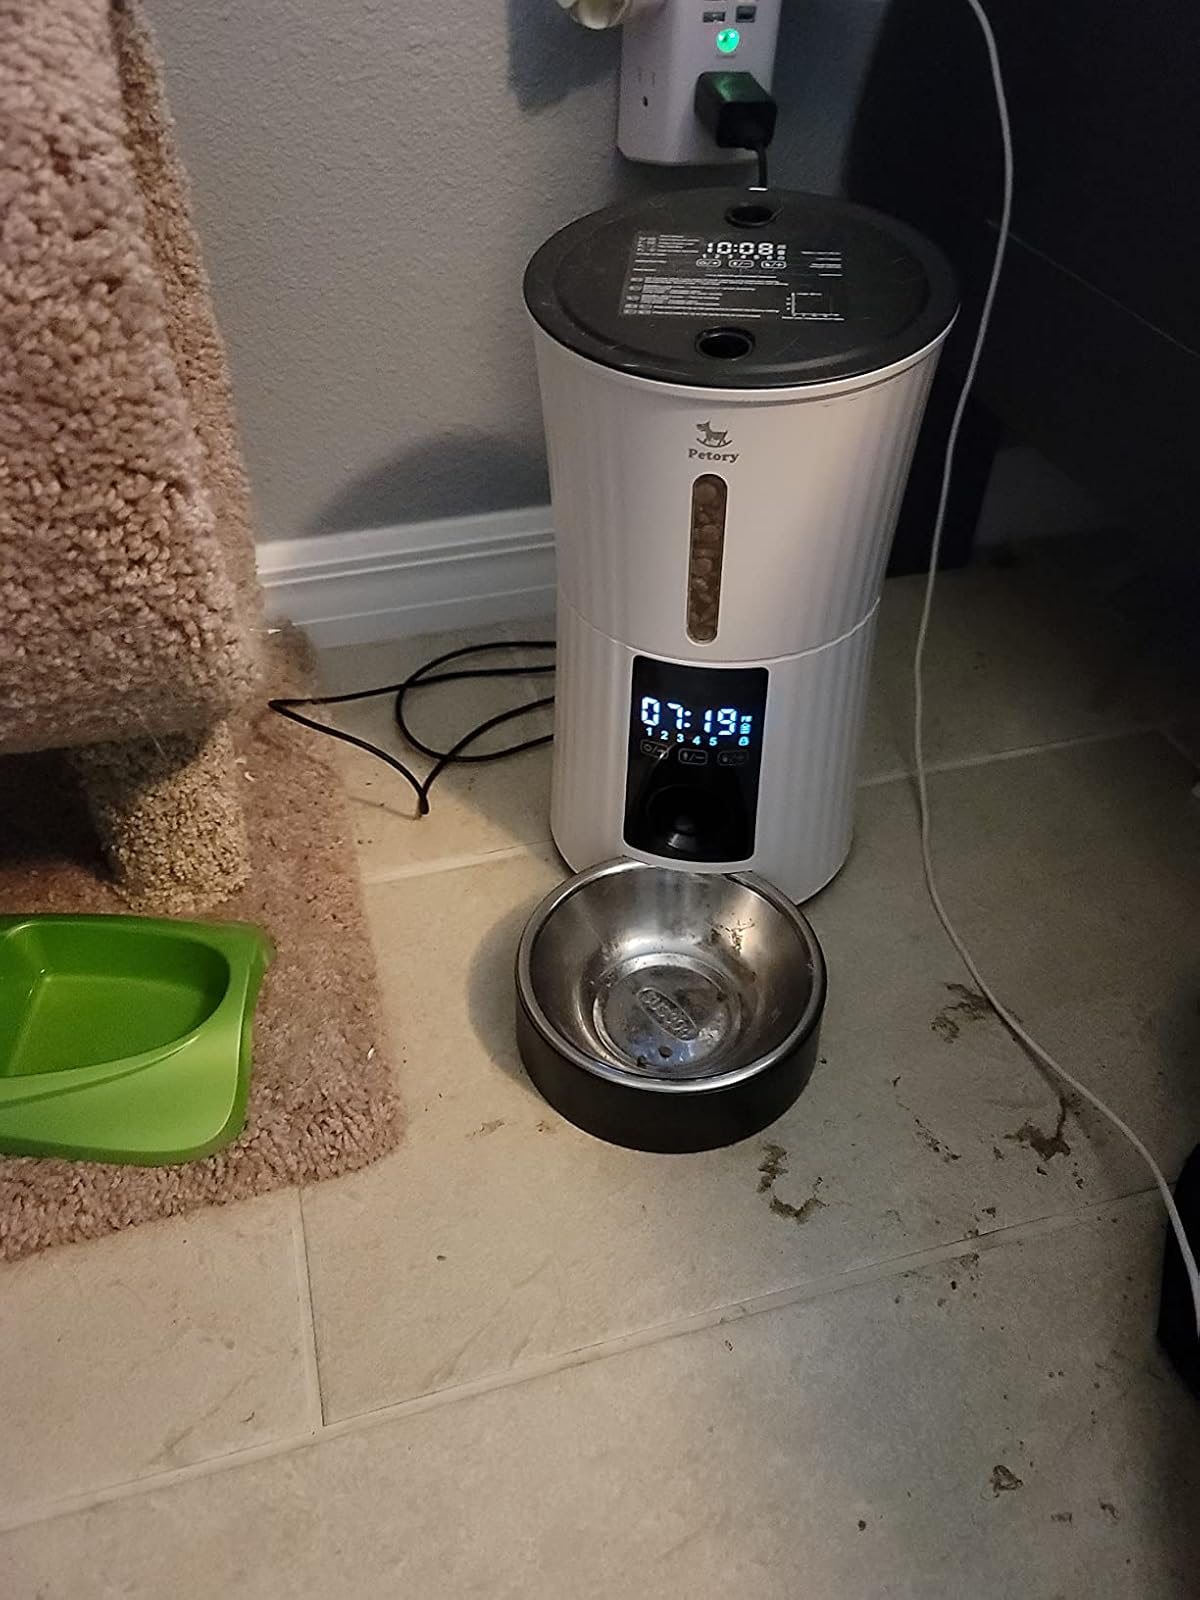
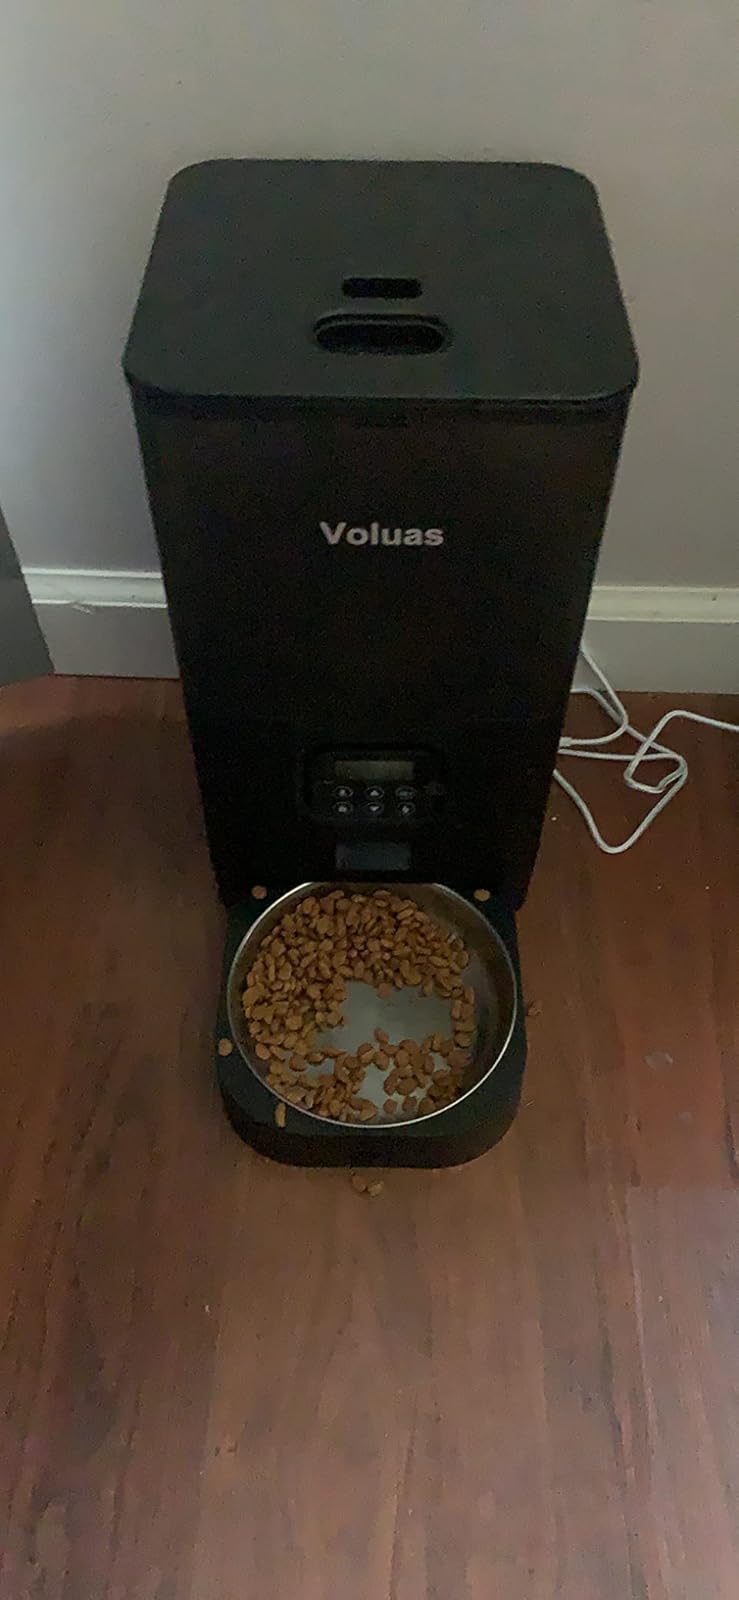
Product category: items_feeder
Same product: no